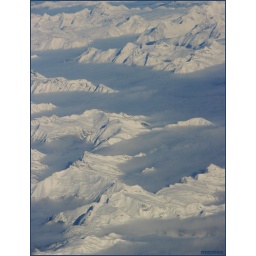
Flying over the Rockies. This airplane window was fairly clean!